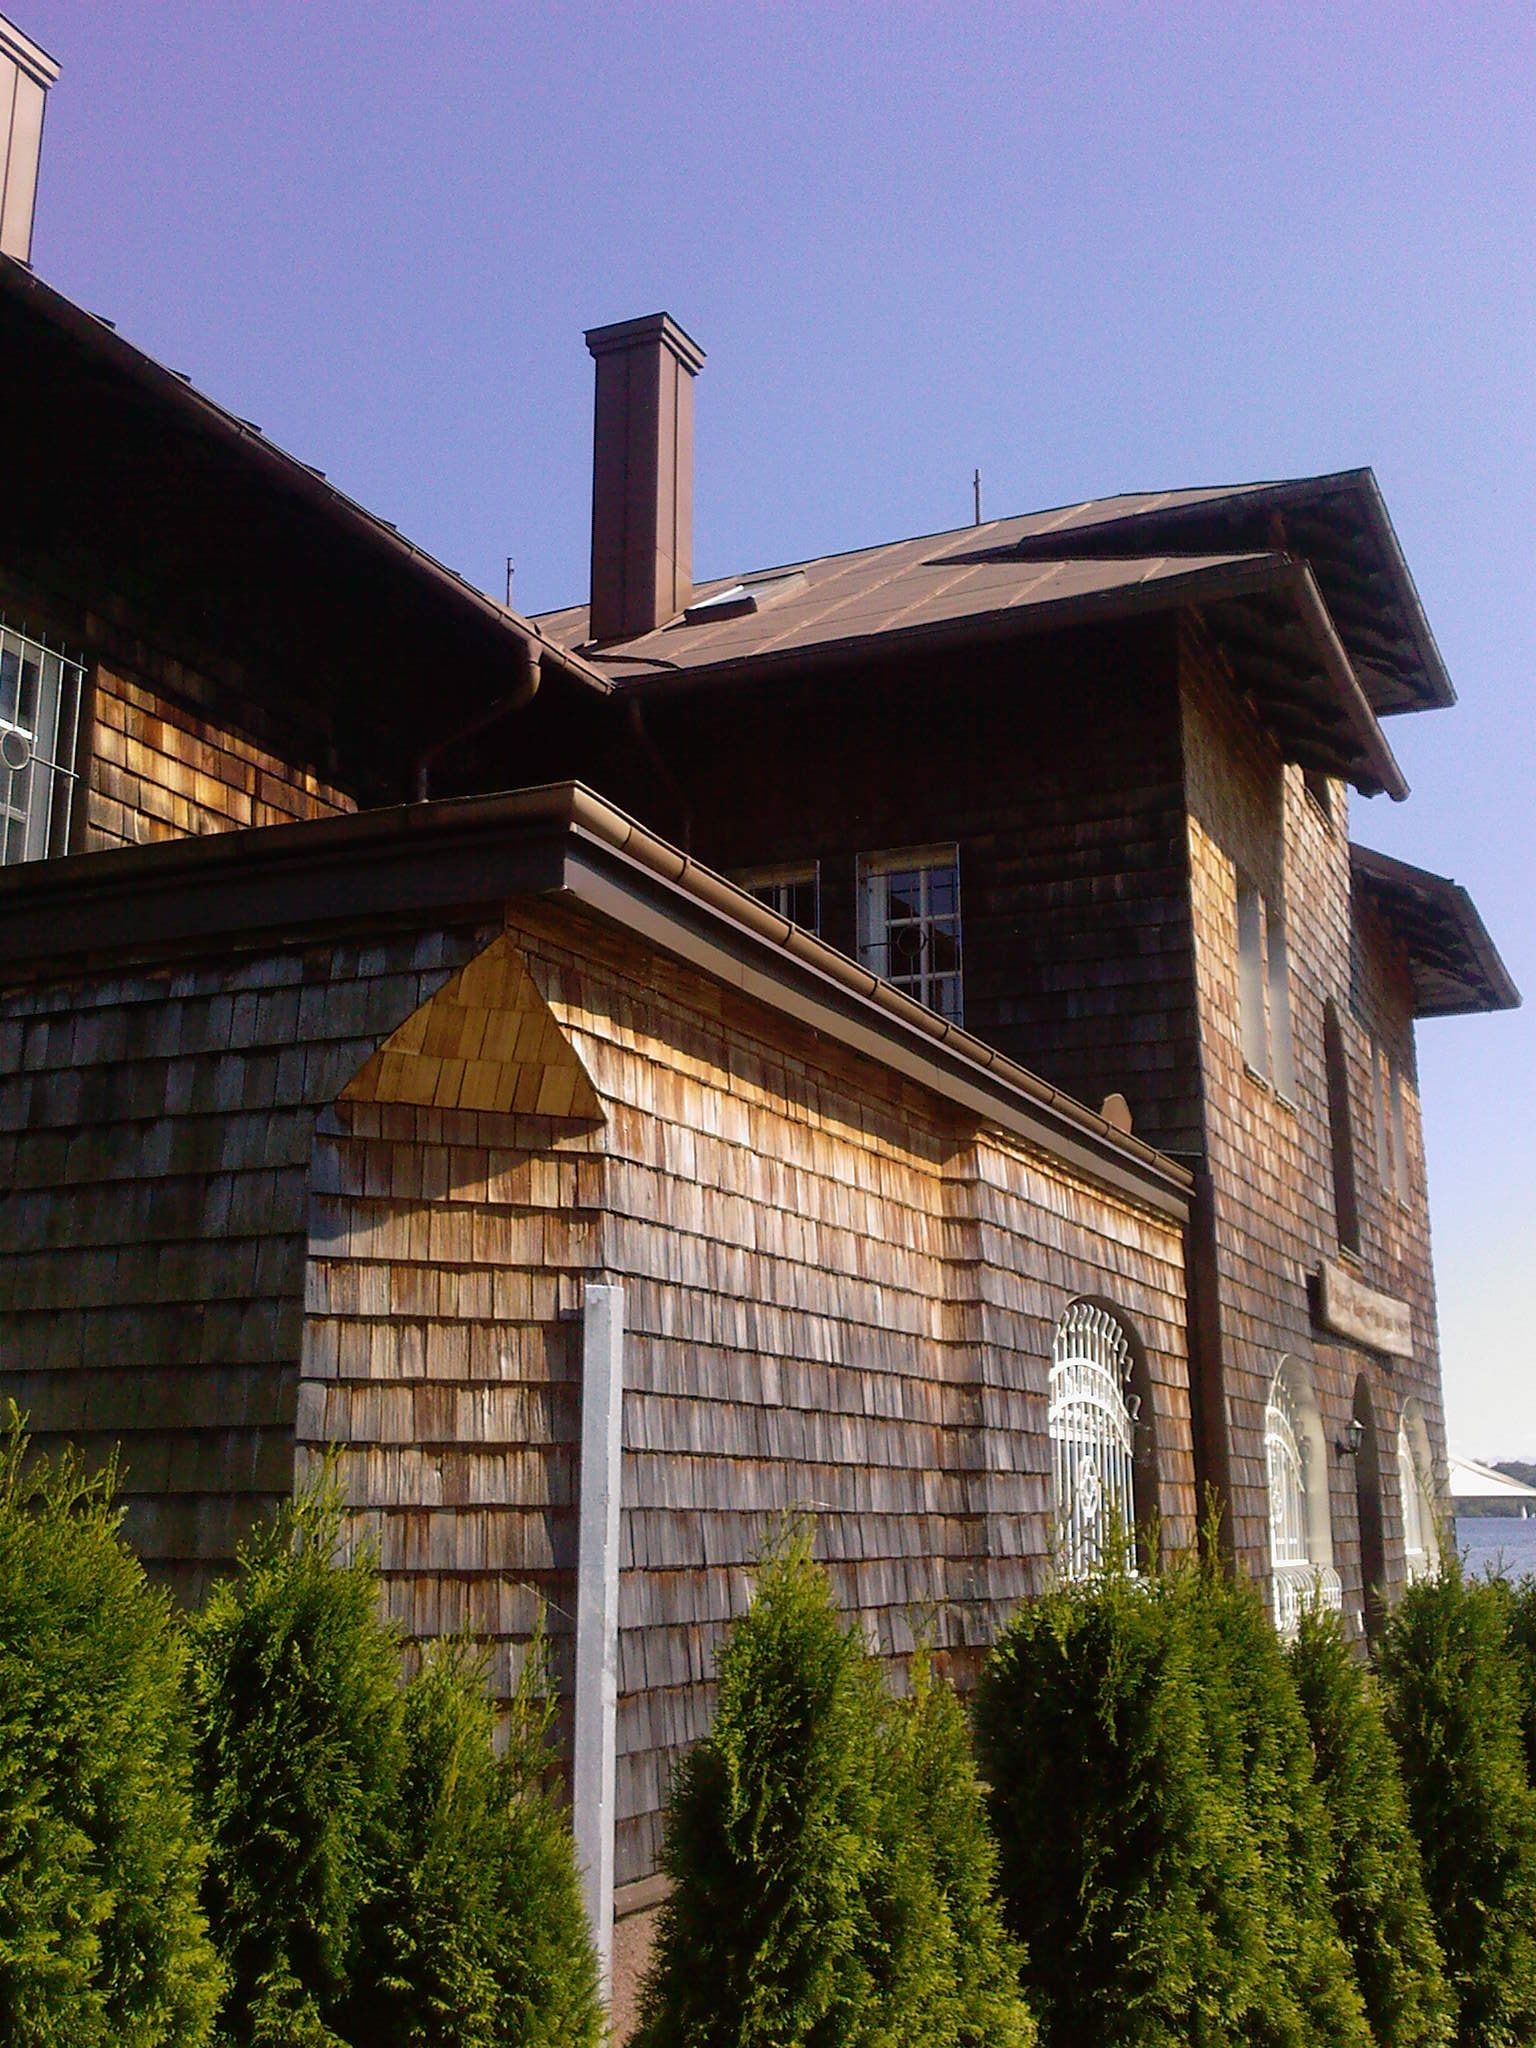
architecture, wood, house, roof, building, home, cottage, facade, farmhouse, estate, chalet, rural area, residential area, wood trim